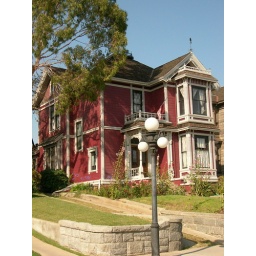
Used as the exterior for the house in the TV show &amp;quot;Charmed&amp;quot;